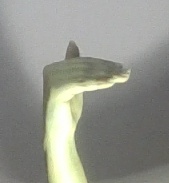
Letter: khaa